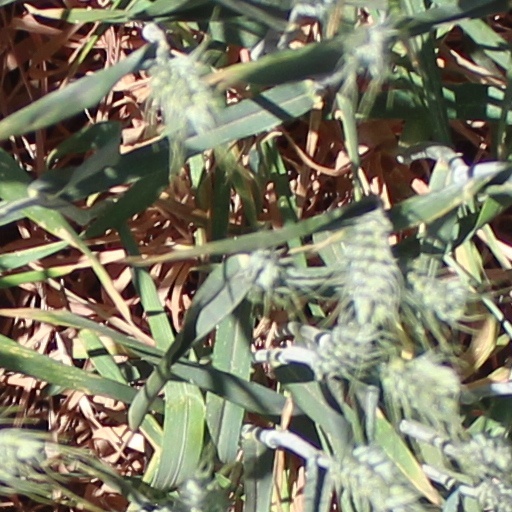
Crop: wheat